1 South African Tank Regiment

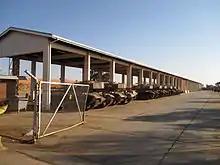
Olifants parked at 1 Tank Regiment, Tempe

The Olifant tanks have been significantly upgraded with new power packs and stabilized night vision equipment. The vehicles are also capable of fire on the move manoeuvres. The Olifants may be replaced with a small number of new Main Battle Tanks some time after 2018.